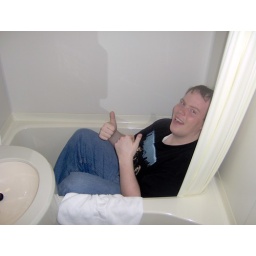
The size of our bathtub in Toyoko Inn. Incidentally it was more or less a bathtub, shower, sink combo.